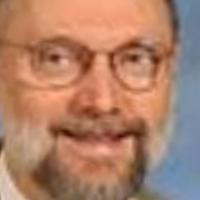
Age group: age 56-65